From Where You Dream

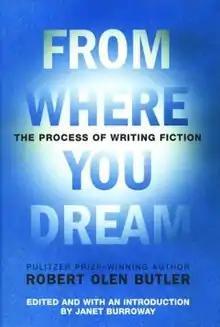
First edition (publ. Grove/Atlantic)

From Where You Dream: The Process of writing fiction is a transcription and condensation of Robert Olen Butler's Masters class on writing. Put together and edited by Janet Burroway, it emphasizes dreamspace or unconscious writing as opposed to thinking or analytical writing in order to create a good or true work of art. It purports that yearning, or motivation, is the key point of craft missed by inexperienced writers.